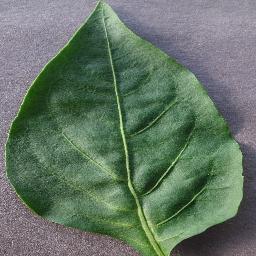
Label: Pepper,_bell___healthy